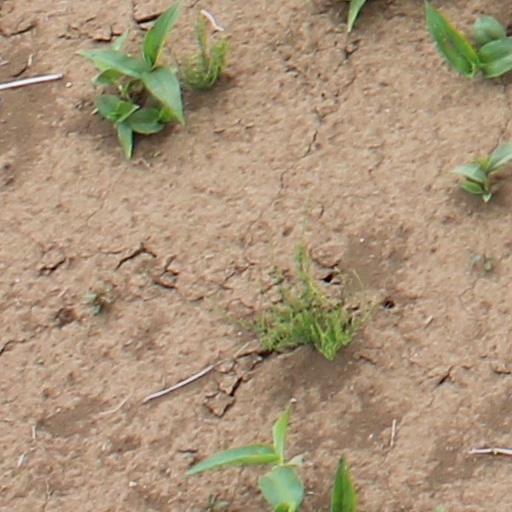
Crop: wheat